Crusader states

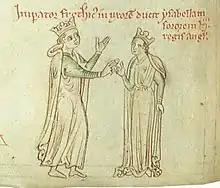
A 13th-century manuscript of the marriage of Frederick and Isabella

BohemondIII of Antioch did not include his recalcitrant Cilician Armenian vassal Leo in his truce with Saladin in 1192. Leo was RubenIII's brother. When Ruben died, Leo replaced his daughter and heir, Alice. In 1191, Saladin abandoned a three-year occupation of the northern Syrian castle of Bagras, and Leo seized it, ignoring claims of the Templars and Bohemond. In 1194, Bohemond accepted Leo's invitation to discuss Bagras' return, but Leo imprisoned him, demanding Antioch for his release. The Greek population and the Italian community rejected the Armenians, and formed a commune under Bohemond's eldest son, Raymond. Bohemond was released when he abandoned his claims on Cilicia, forfeiting Bagras and marrying Raymond to Alice. Any male heir of this marriage was expected to be the heir to both Antioch and Armenia. When Raymond died in 1197, Bohemond sent Alice and Raymond's posthumous son Raymond-Roupen to Cilicia. Raymond's younger brother BohemondIV came to Antioch, and the commune recognised him as their father's heir. In September 1197, Henry of Champagne died after falling out a palace window in the kingdom's new capital Acre. The widowed Isabella married Aimery of Lusignan who had succeeded Guy in Cyprus. Saladin's ambitious brother Al-Adil I, reunited Egypt and Damascus under his rule by 1200. He expanded the truces with the Franks and enhanced commercial contacts with Venice and Pisa. Bohemond III died in 1201. The commune of Antioch renewed its allegiance to BohemondIV, although several nobles felt compelled to support Raymond-Roupen and joined him in Cilicia. Leo of Cilicia launched a series of military campaigns to assert Raymond-Roupen's claim to Antioch. Bohemond made alliances with Saladin's son, Az-Zahir Ghazi of Aleppo, and with SuleimanII, the Sultan of Rum. As neither Bohemond nor Leo could muster enough troops to defend their Tripolitan or Cilician hinterland against enemy invasions or rebellious aristocrats and to garrison Antioch simultaneously, the War of the Antiochene Succession lasted for more than a decade.